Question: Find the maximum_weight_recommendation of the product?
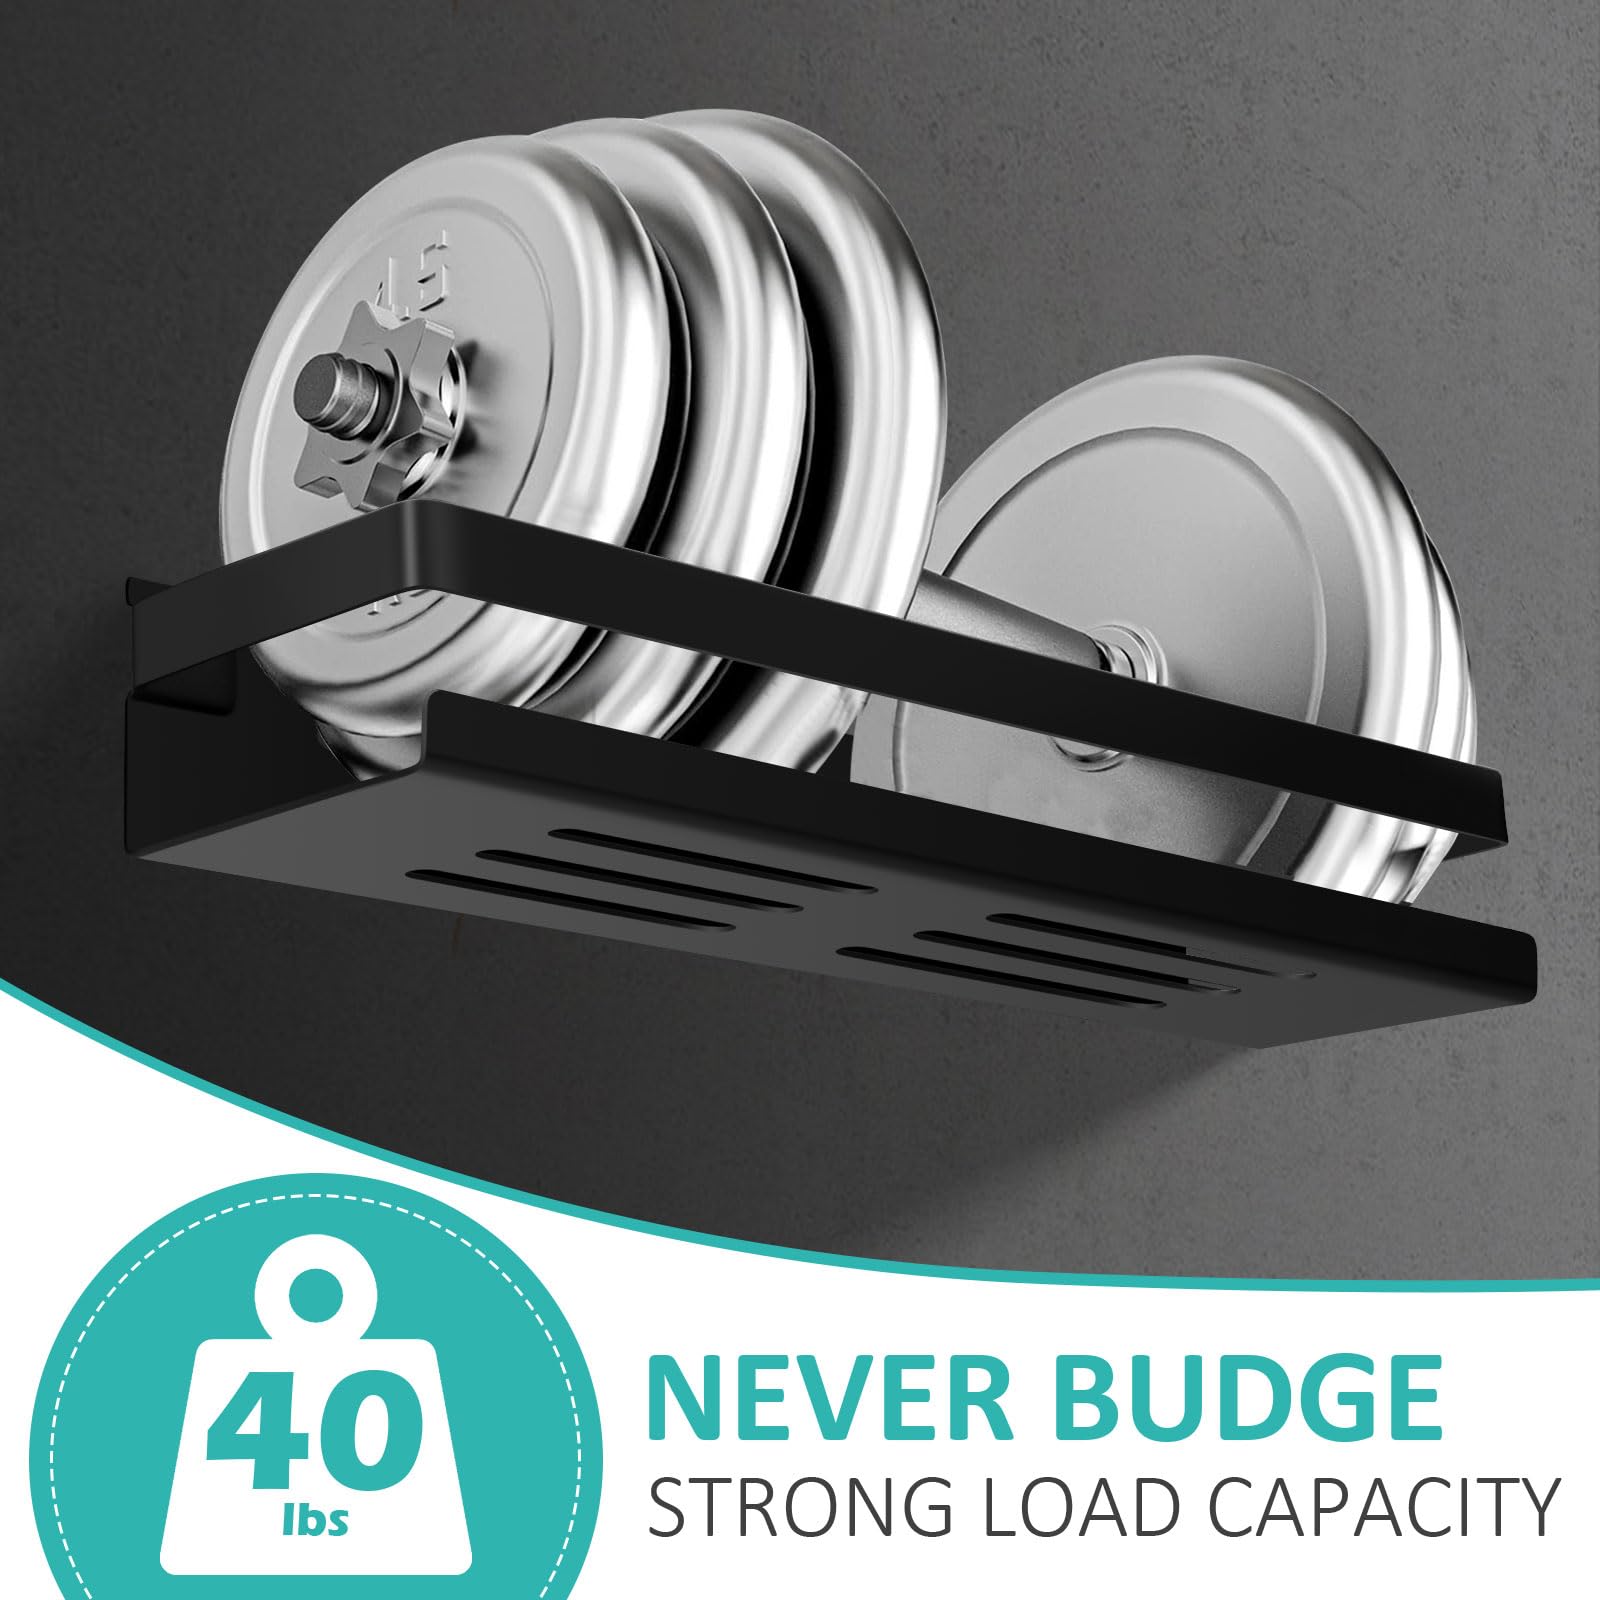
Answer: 40.0 pound